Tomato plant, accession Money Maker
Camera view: bottom (45 deg); turntable rotation: 330 degrees
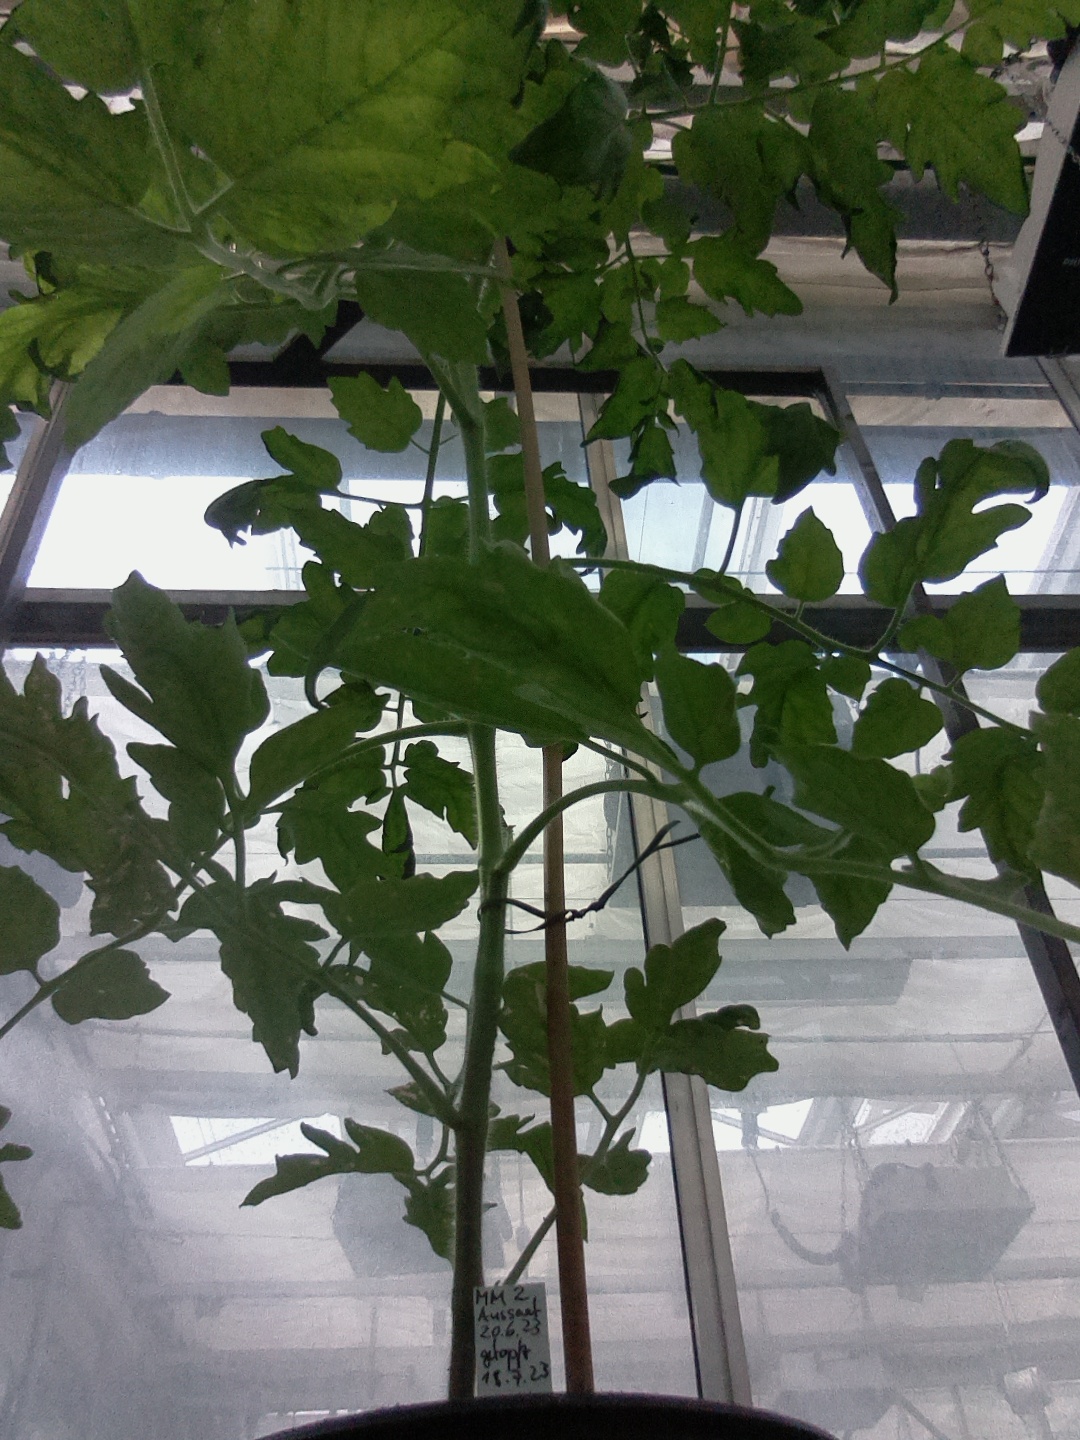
BBCH growth stage 64: 40%-50% of flowers open